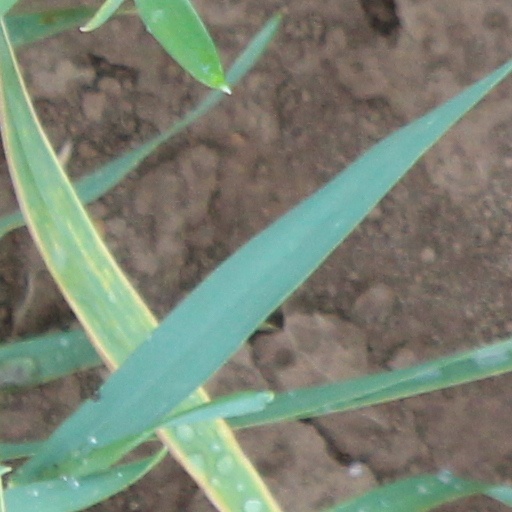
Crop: wheat